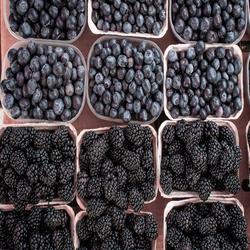
Label: Blackberry